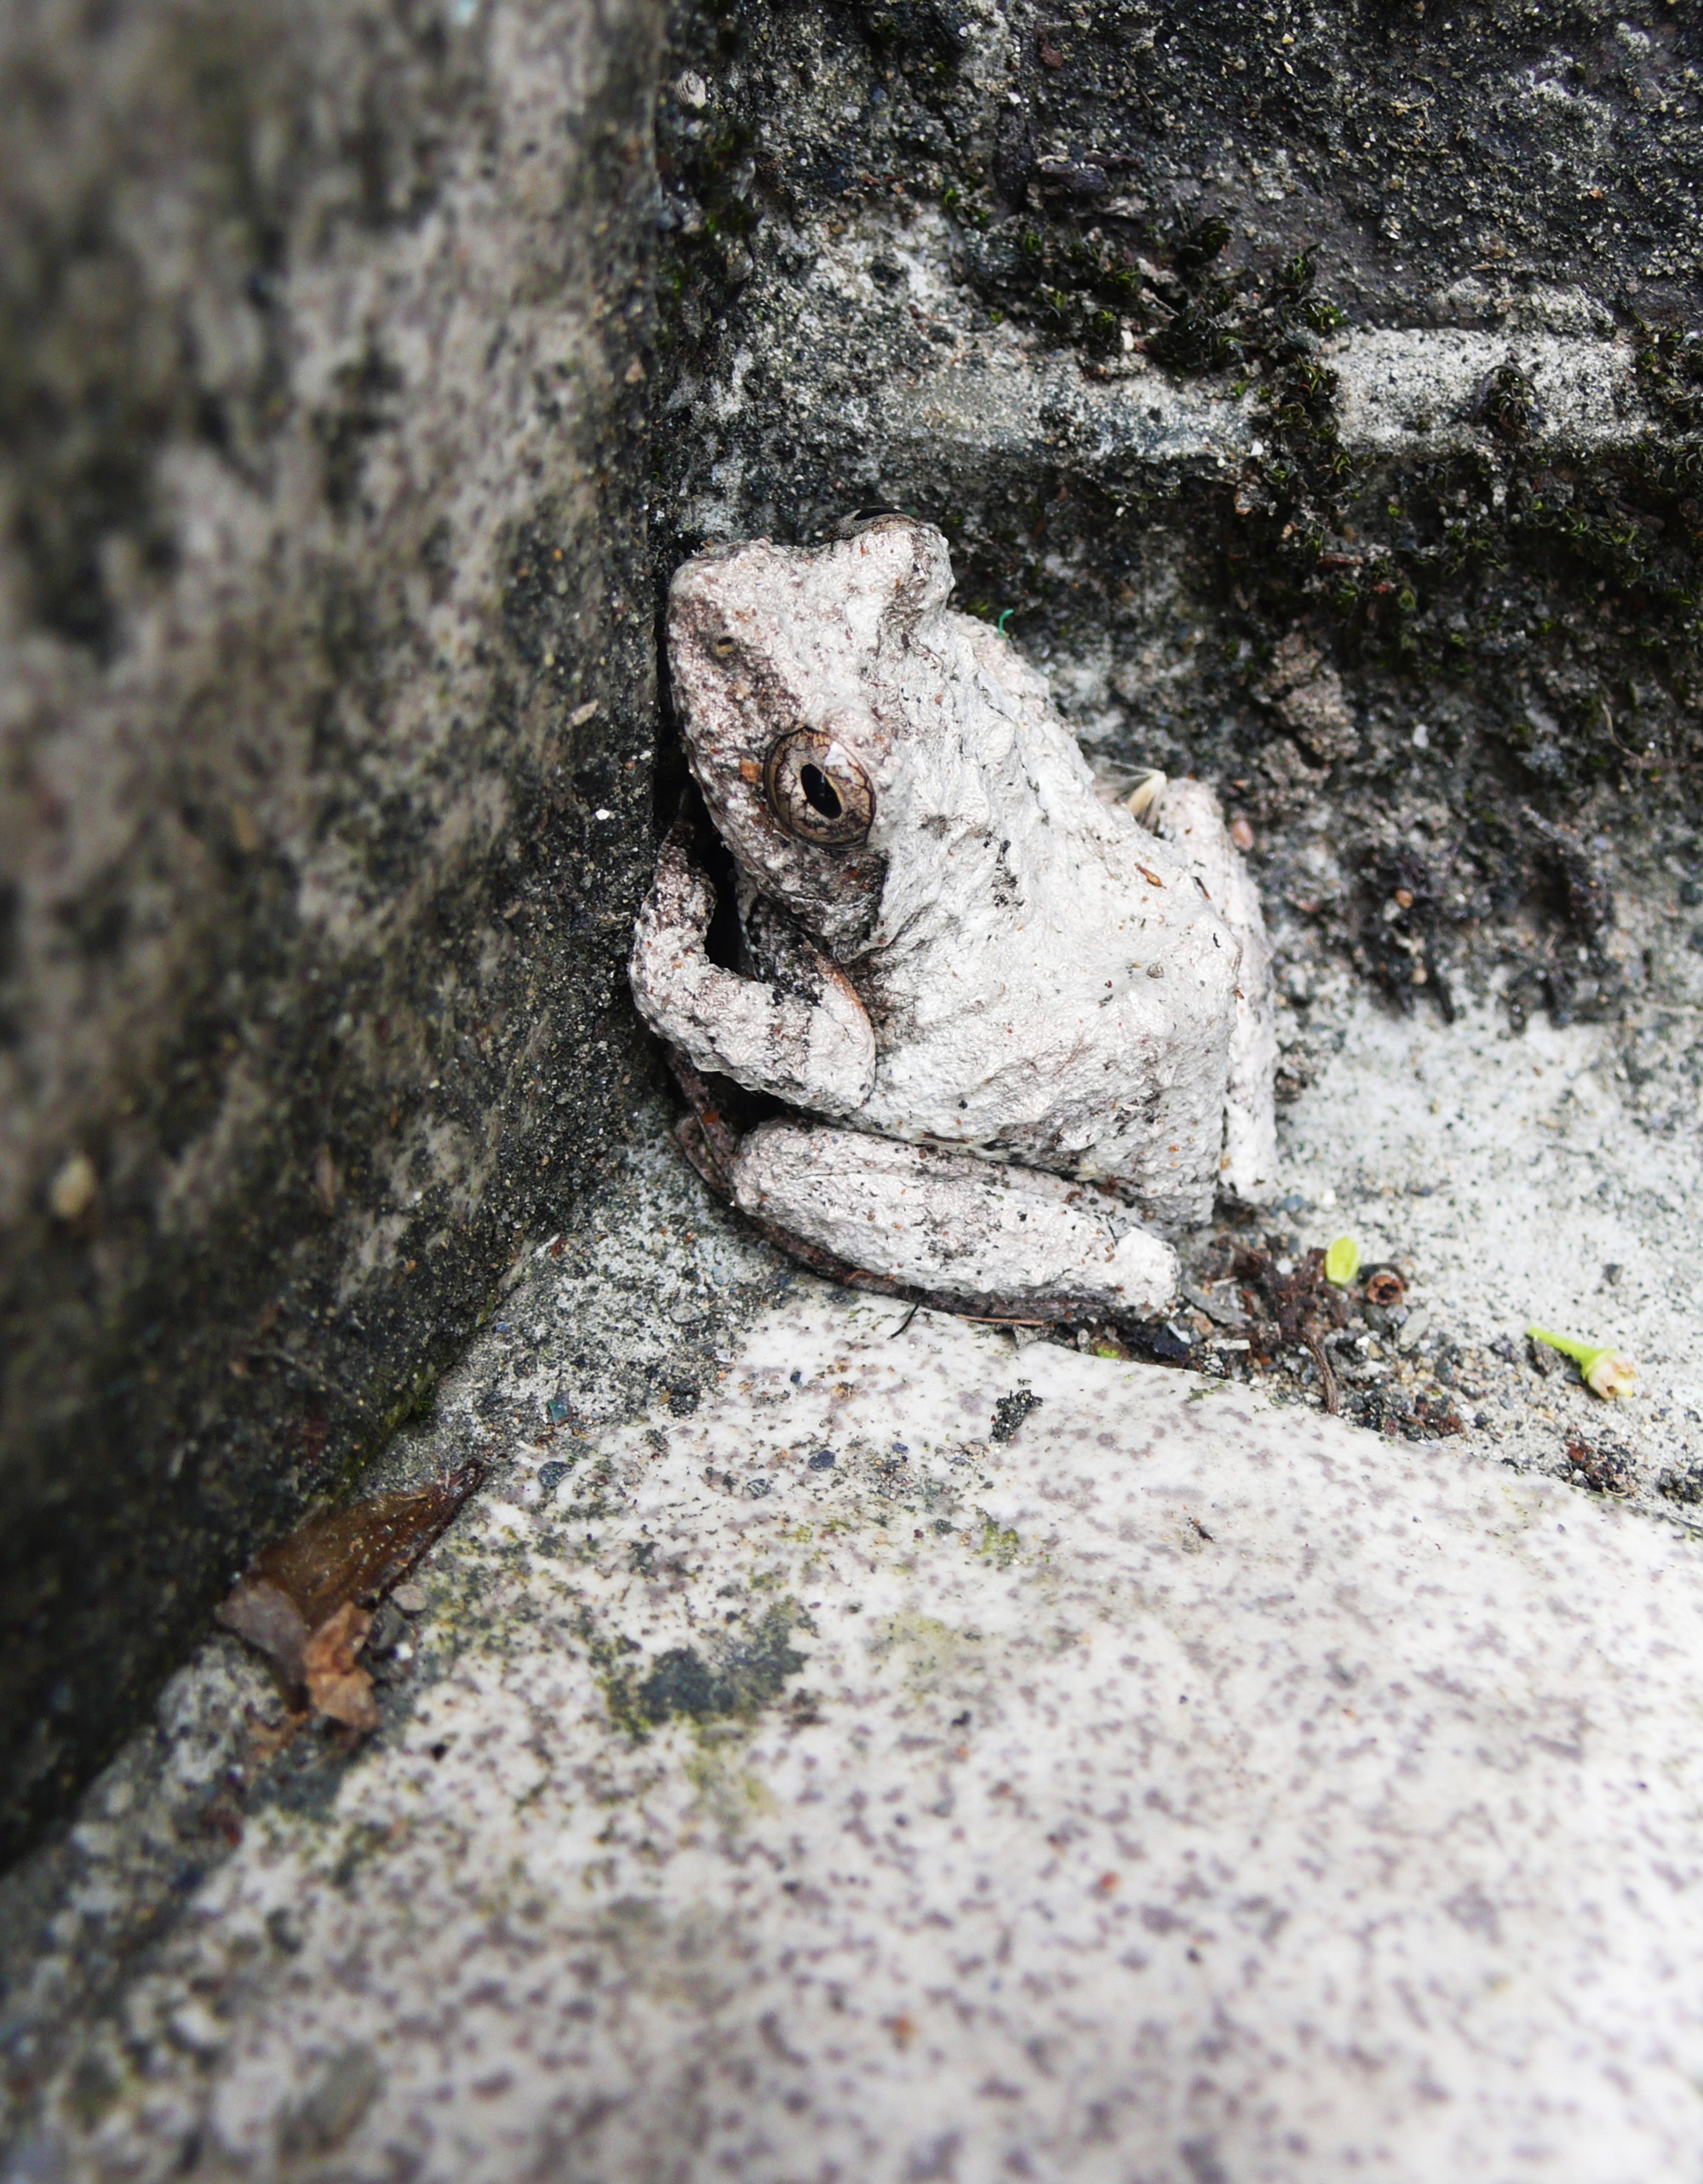
leaf, wildlife, frog, reptile, fauna, lizard, treefrog, protective coloration